J. Strom Thurmond Dam

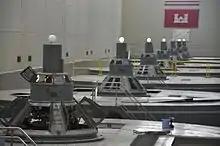
Power plant

The J. Strom Thurmond Dam's power-house is a concrete-gravity structure that is flanked by embankment dams for a total length of one mile. The concrete section is long and is high from the Savannah's thalweg. The dam created the Lake Strom Thurmond which stretches up the Savannah River and up the Little River. The dam is upstream of the Savannah's mouth and combines with the Hartwell Dam (1962) and the Richard B. Russell Dam (1985) in order to form over of lakes.